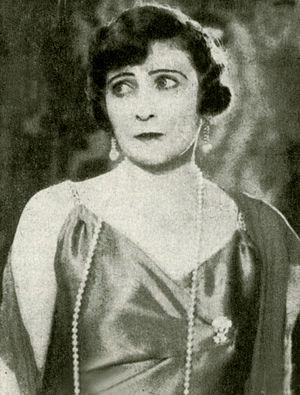
Soava Gallone, née Stanislava Winawer à Varsovie en 1880 et morte à Rome le 30 mai 1957, est une actrice de cinéma italienne d'origine polonaise. Épouse du réalisateur Carmine Gallone, elle a joué dans plus de 40 films entre 1913 et 1931.